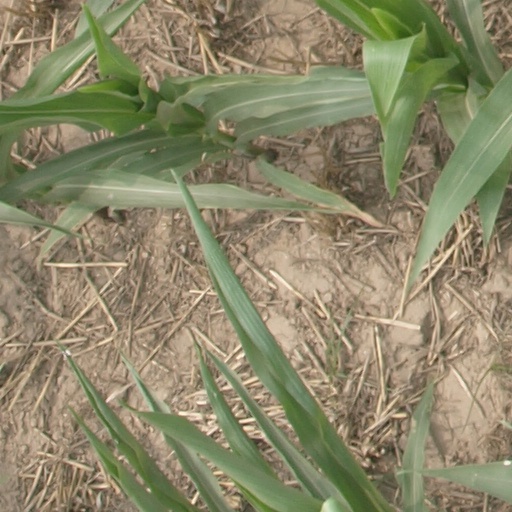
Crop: maize; corn